Pelecanimimus

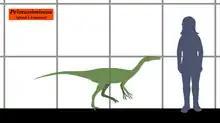
Estimated size of "Pelecanimimus", compared to a human.

"Pelecanimimus" was a small ornithomimosaur, at about and . Its skull was unusually long and narrow, with a maximum length of about 4.5 times its maximum height. It was highly unusual among ornithomimosaurs in its large number of teeth: it had about 220 very small teeth in total, with seven premaxillary teeth, about thirty maxillary, and seventy-five in the dentary. The teeth were heterodont, showing two different basic forms. The teeth in the front of the upper jaw were broad and D-shaped in cross-section, while those further back were blade-like, and on the whole the teeth in the upper jaw were larger than those in the lower. All of its teeth were unserrated, and had a constricted "waist" between the crown and the root. Interdental plates were lacking.